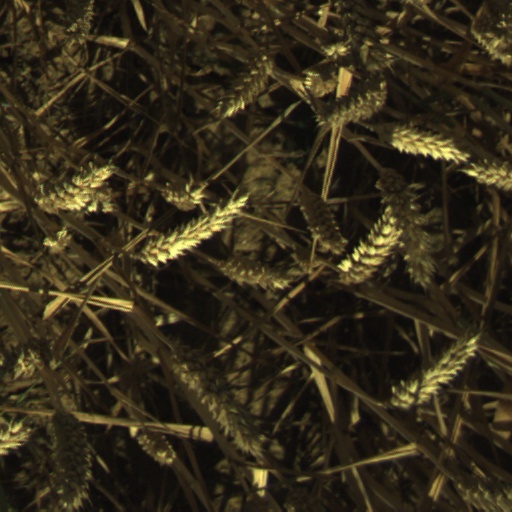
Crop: wheat